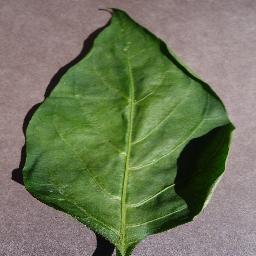
Label: Pepper,_bell___healthy